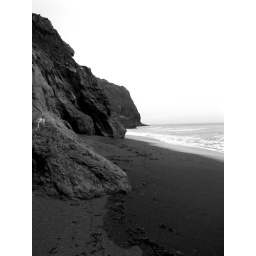
Black sand beach near Little Jackass Creek